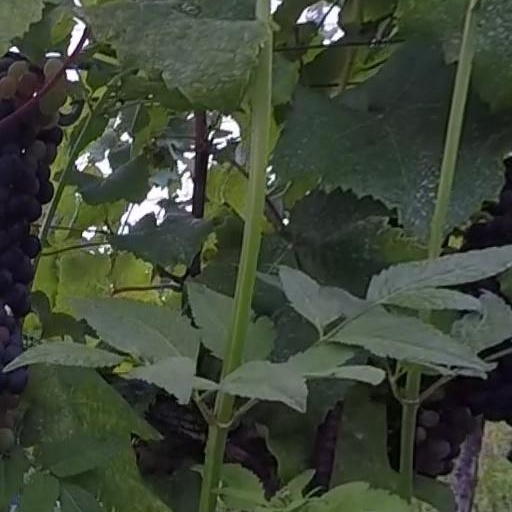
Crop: grape